Guadeloupe

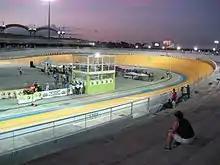
Amédée Detraux Velodrome

In the category of beverages, the consumption of soft drinks is very important in Guadeloupe, as well as that of a drink locally nicknamed black beer. In addition, it is not uncommon to see vendors of sugar cane juice or coconut water on the roads. Chaudeau is consumed on special occasions (weddings, baptisms, communions) and is a Guadeloupean-style eggnog eaten with a whipped cake (génoise). The rum, whose consumption is culturally imbricated in the Guadeloupean society, comes in particular from one of the ten distilleries distributed in the Guadeloupean territory and that produce the rums of Guadeloupe.